Singamadai Ayyanar Temple, Nalli

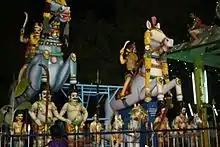
Ayyanar in the temple

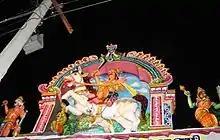
Rear facade of the temple

Singamadai Ayyanar Temple is an Aiyanar temple in Nalli, at a distance of 18 km from Sattur in Virudhunagar district in Tamil Nadu (India).